What's Up, Doc? (1950 film)

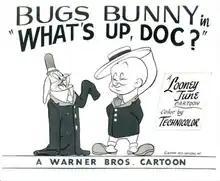

What's Up, Doc? is a "Looney Tunes" cartoon directed by Robert McKimson and produced by Warner Bros. Cartoons. It was released by Warner Bros. Pictures on June 17, 1950 and stars Bugs Bunny and Elmer Fudd.